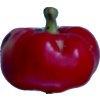
Label: red_pepper